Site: brandenburg
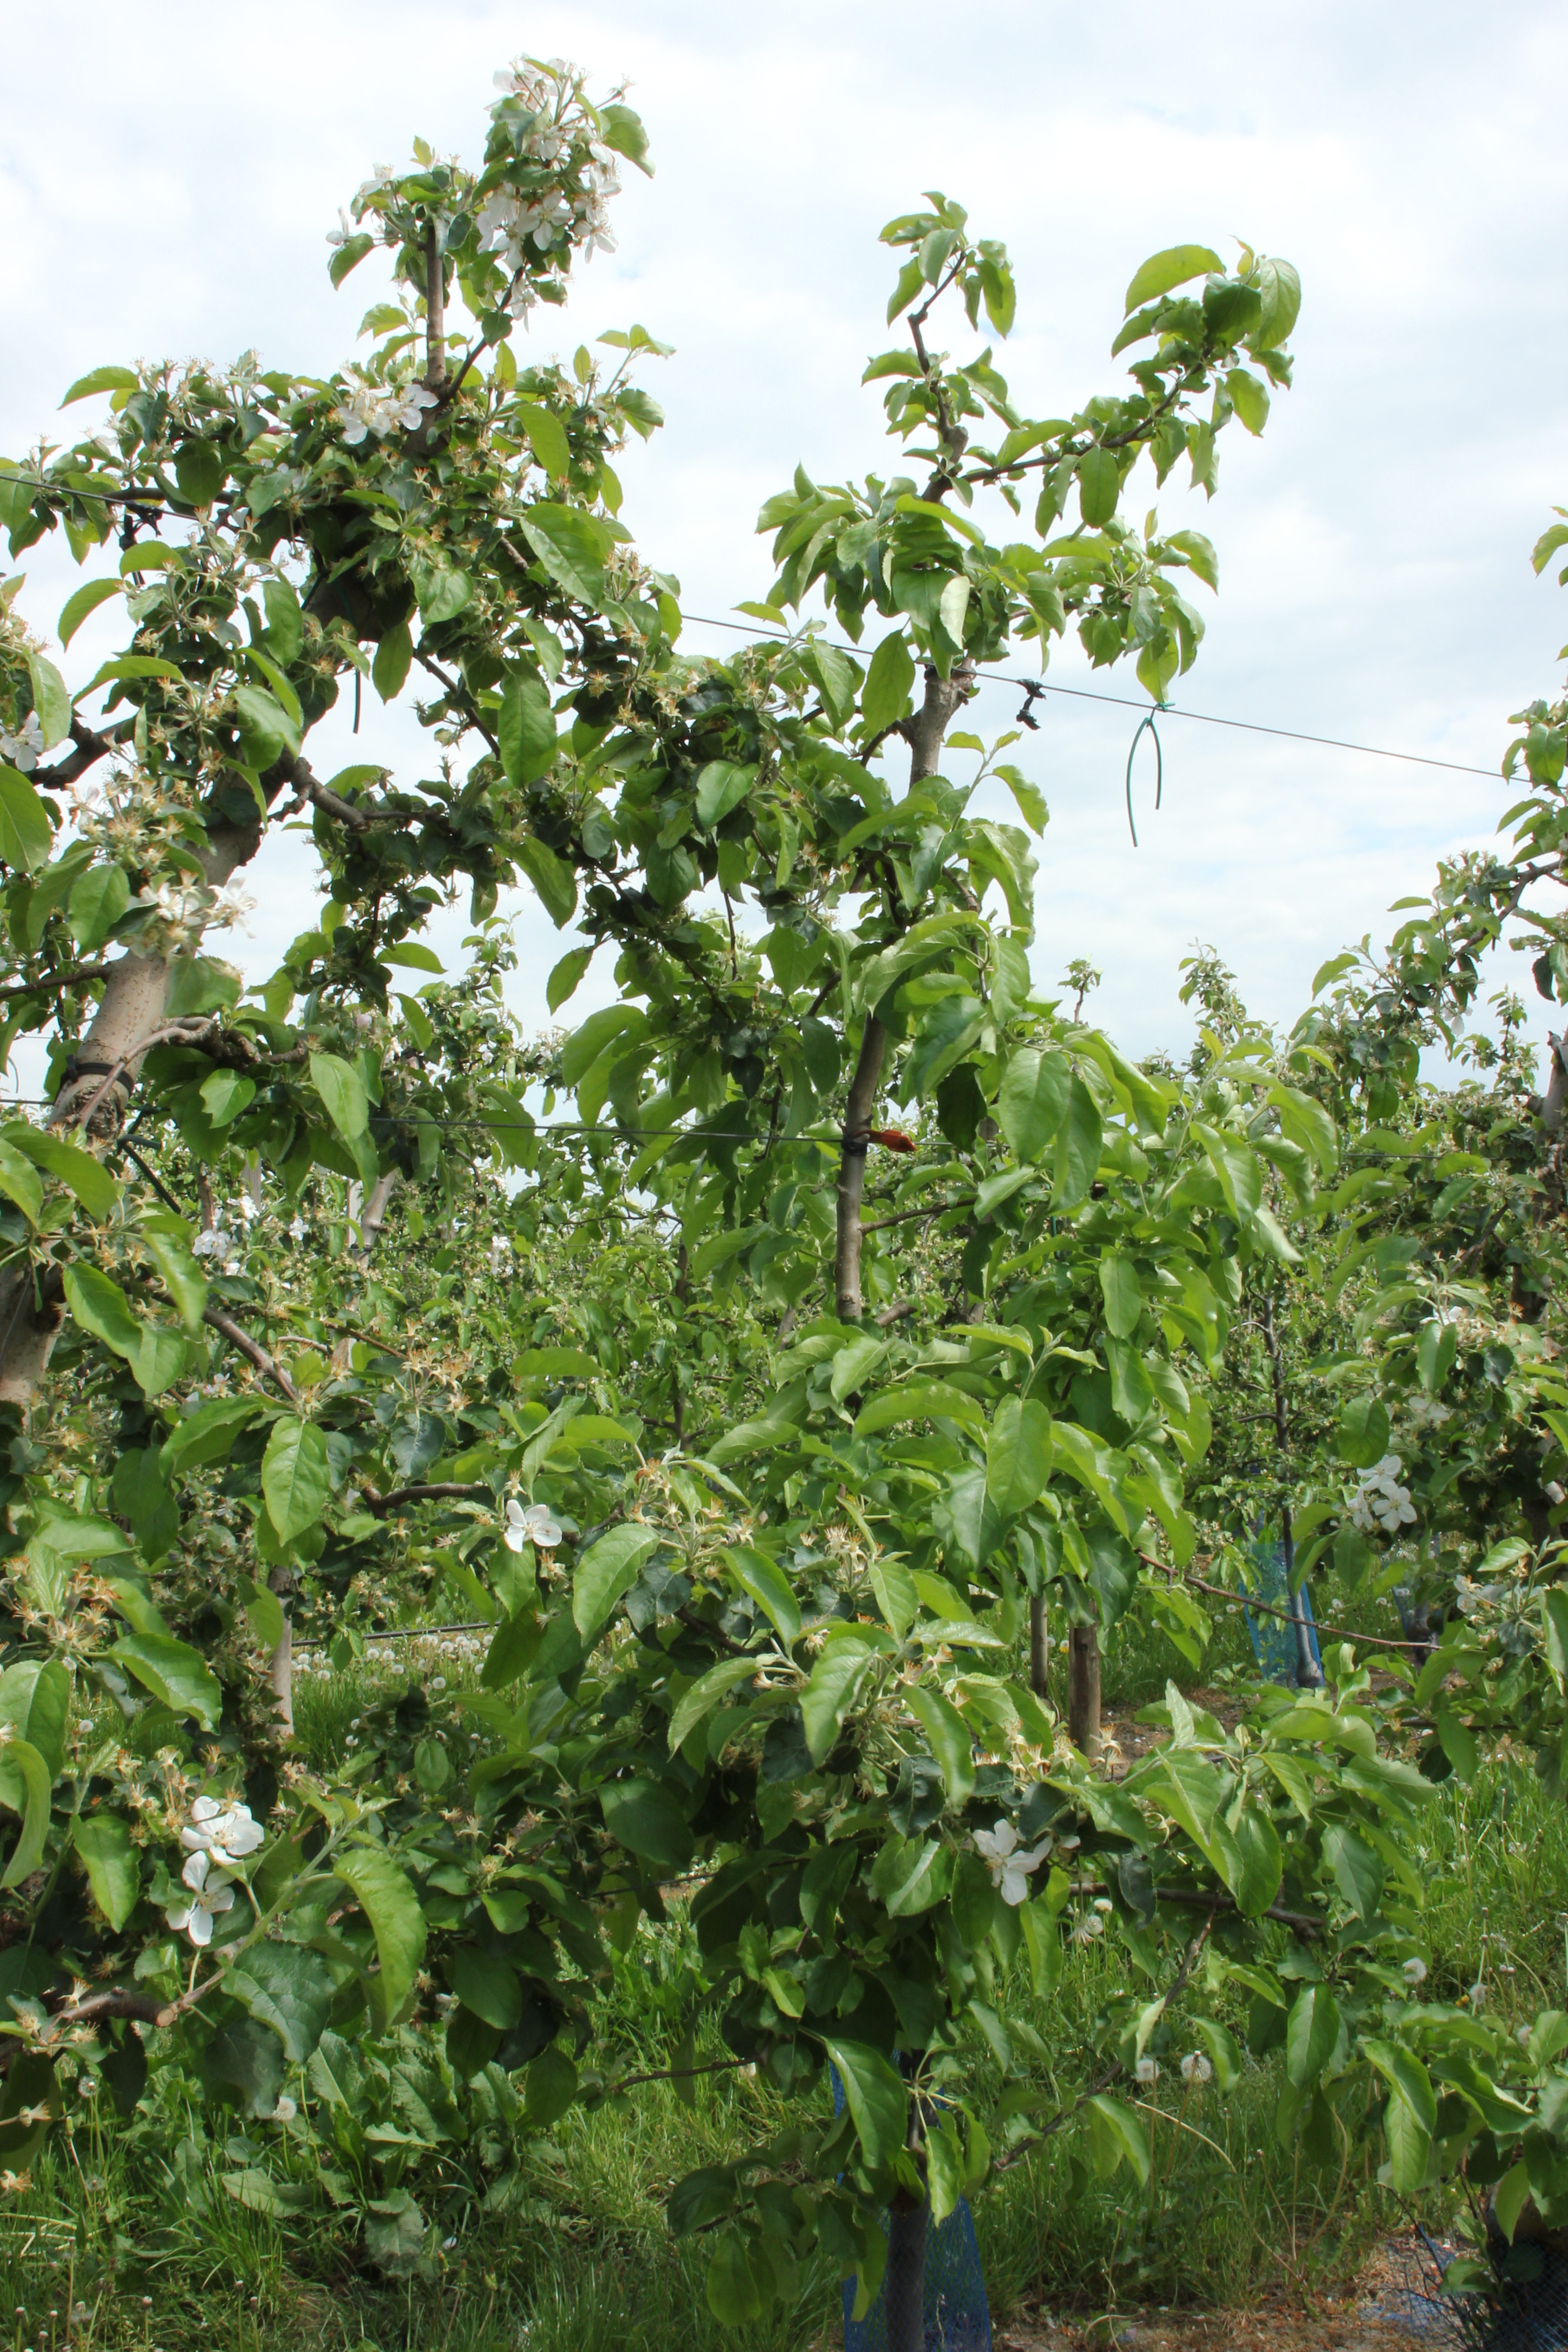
Growth stage (BBCH 67): Flowering